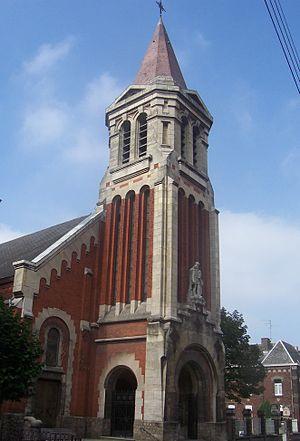
Anzin est une commune française de la banlieue de Valenciennes, située dans le département du Nord en région Hauts-de-France.